Grevillea trachytheca

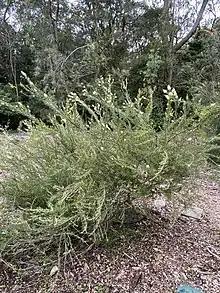
Habit of a cultivated specimen in Leeton

Grevillea trachytheca, commonly known as rough-fruit grevillea, is a species of flowering plant in the family Proteaceae and is endemic to the south-west of Western Australia. It is an erect to spreading shrub with hairy branchlets, mostly broadly linear leaves, and white to cream-coloured and yellow flowers with a white style.